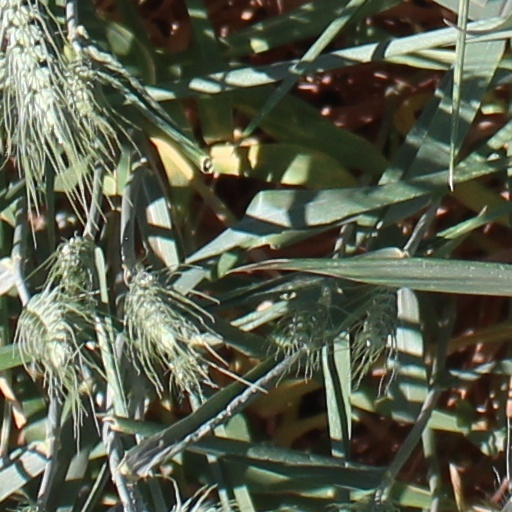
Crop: wheat